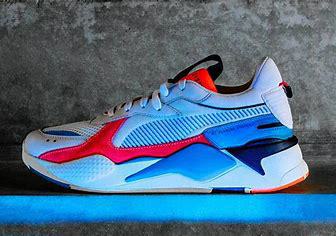
Brand: Puma
Model: Rs X